International Space Station

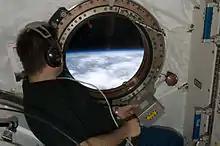

Transits of the ISS in front of the Sun, particularly during an eclipse (and so the Earth, Sun, Moon, and ISS are all positioned approximately in a single line) are of particular interest for amateur astronomers.